Vandžiogala

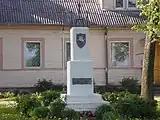
Monument for the commemoration of Lithuania's independence

Vandžiogala was first mentioned in written sources 1384 when a battle with Teutonic crusaders happened. In the chronicles it is written that Vice Komtur of Ragainė Markvard Schulbach was sent to Lithuania to support Vytautas against Skirgaila. The battle was won by Germans: 120 Lithuanians died instantly and the rest either ran away or were taken as prisoners. Komtur took 300 out of those captured and Vytautas took 200.